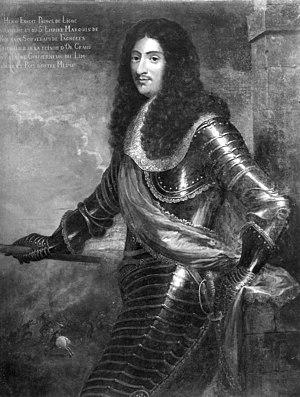
Claude Lamoral II, 6ᵉ prince de Ligne et du Saint-Empire, prince d'Amblise et d'Épinoy, grand d'Espagne, marquis de Roubaix, vicomte de Leyden, baron d'Antoing, etc., Premier seigneur de Flandres, pair, sénéchal et maréchal de Hainaut, était gouverneur du duché de Limbourg, et conseiller d'État.
Claude-Lamoral Iᵉʳ, né à Belœil le 8 octobre ou le 8 novembre 1618 et mort à Madrid le 21 décembre 1679, 3ᵉ prince de Ligne et du Saint-Empire, prince d'Amblise et d'Épinoy, grand d'Espagne, marquis de Roubaix, comte de Fauquemberghe et de Nichin, vicomte de Leyden, baron de Werchin, de Belœil, d'Antoing, de Cisoing, de Villiers, de Jeumont, souverain de Fagneules, seigneur de Baudour, de Ponthoir, de Montrœul, d'Hauterange, de Pommereul, d'Ollignies, premier seigneur de Flandres, pair, sénéchal et maréchal de Hainaut fut un diplomate du XVIIᵉ siècle.